Yuanta Securities

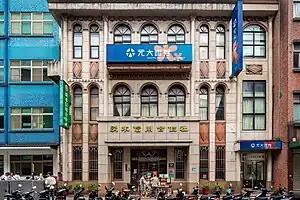
Yuanta Securities, Tamsui Branch in 2023

Yuanta Securities is a Taiwanese investment bank headquartered in Taipei City, Taiwan and is the subsidiary of Yuanta Financial Holdings. The firm provides clients with capital markets and financial advisory services, institutional brokerage and securities research.